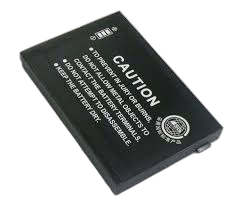
Waste category: battery